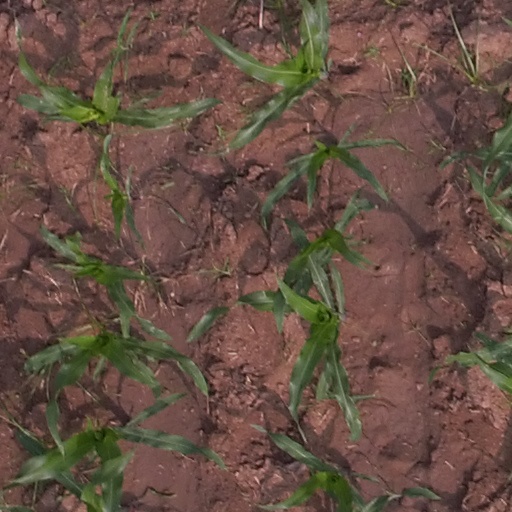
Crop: maize; corn